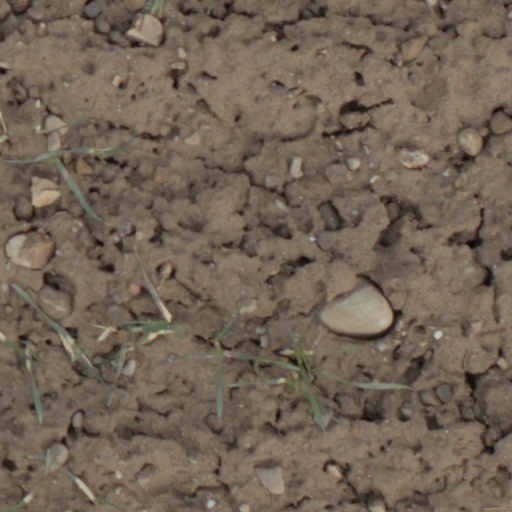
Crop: wheat